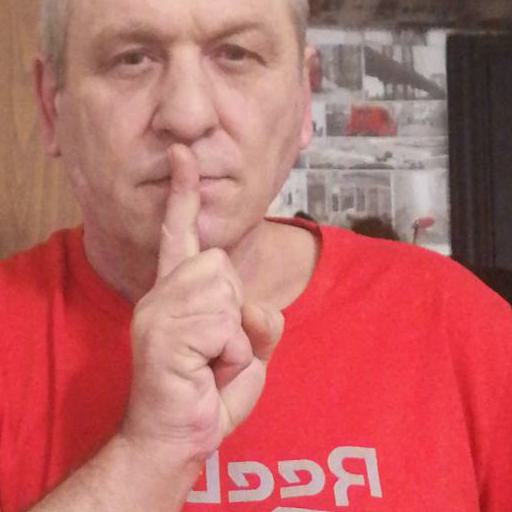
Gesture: mute